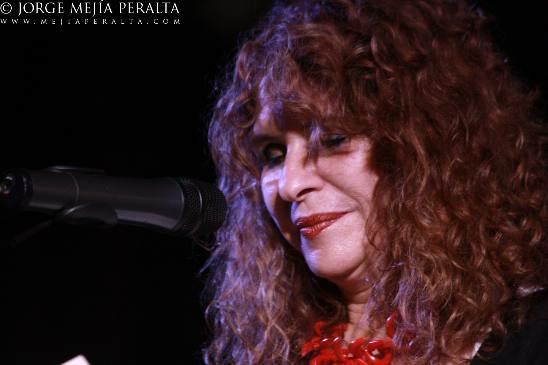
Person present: Yes